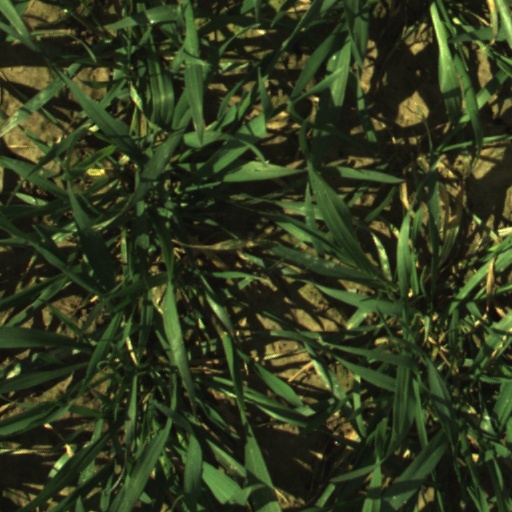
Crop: wheat